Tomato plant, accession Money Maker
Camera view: tilt-top (135 deg); turntable rotation: 210 degrees
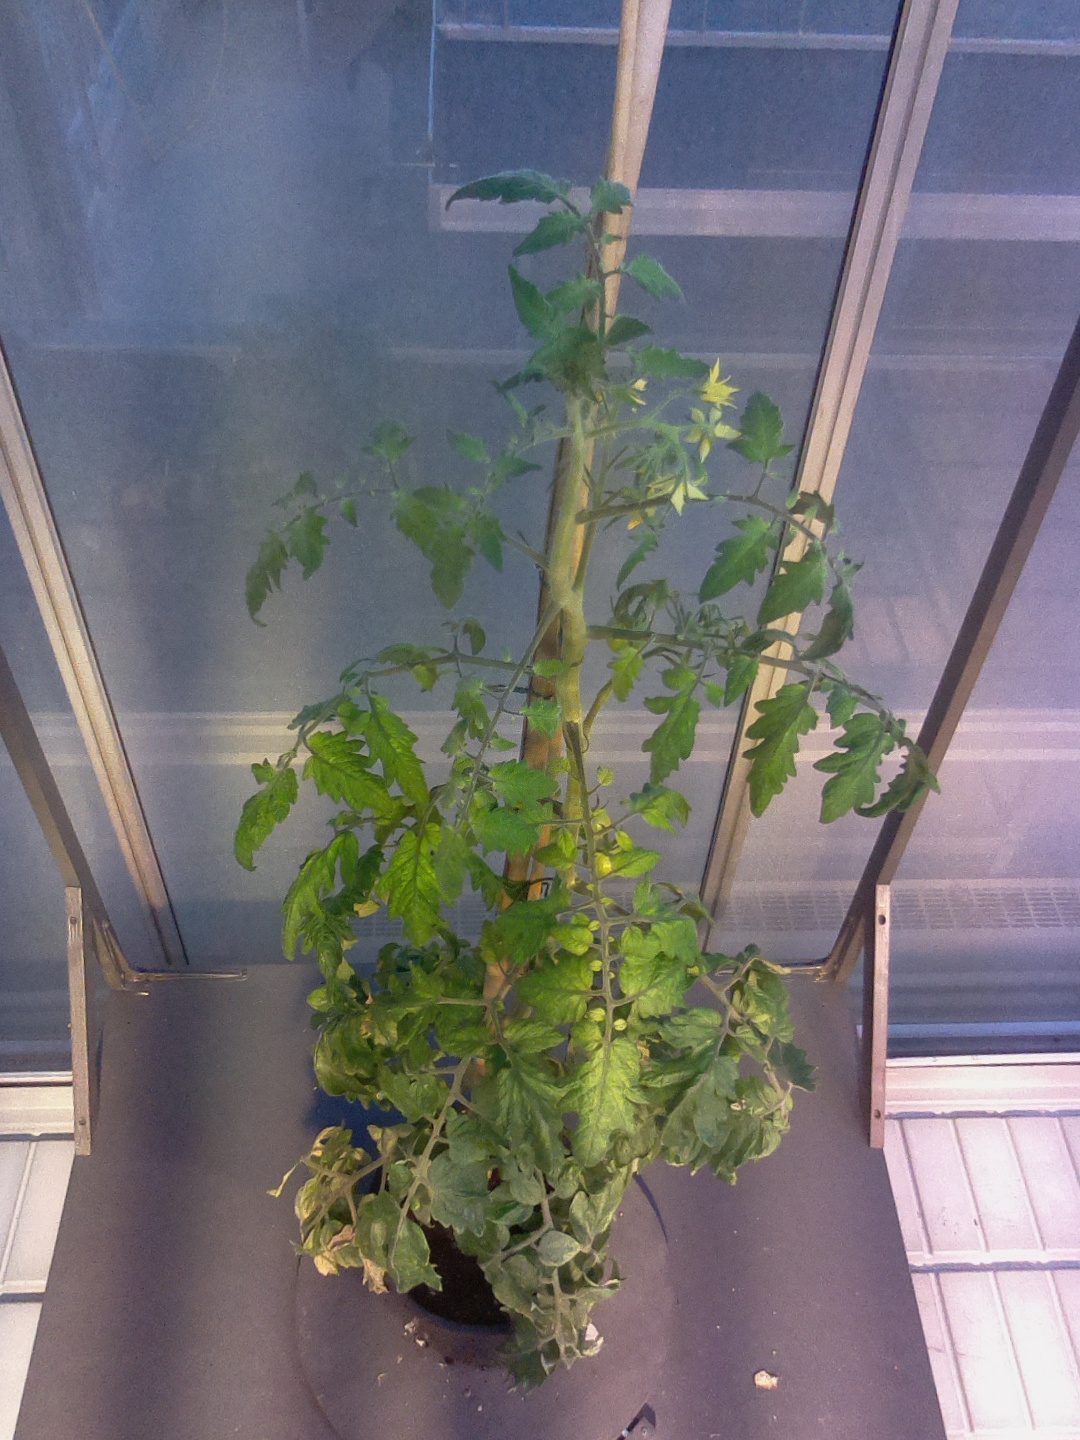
BBCH growth stage 75: 50%-60% of final fruit size